Eyes That Kiss in the Corners

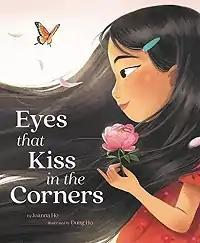
Book cover

Eyes That Kiss in the Corners is a 2021 picture book by Joanna Ho, published by HarperCollins on January 5, 2021, as her debut work. Ho aimed to show the beauty of East Asian eyes while also showing that everyone is beautiful. A sequel titled "Eyes That Speak to the Stars" was published in February 2022.